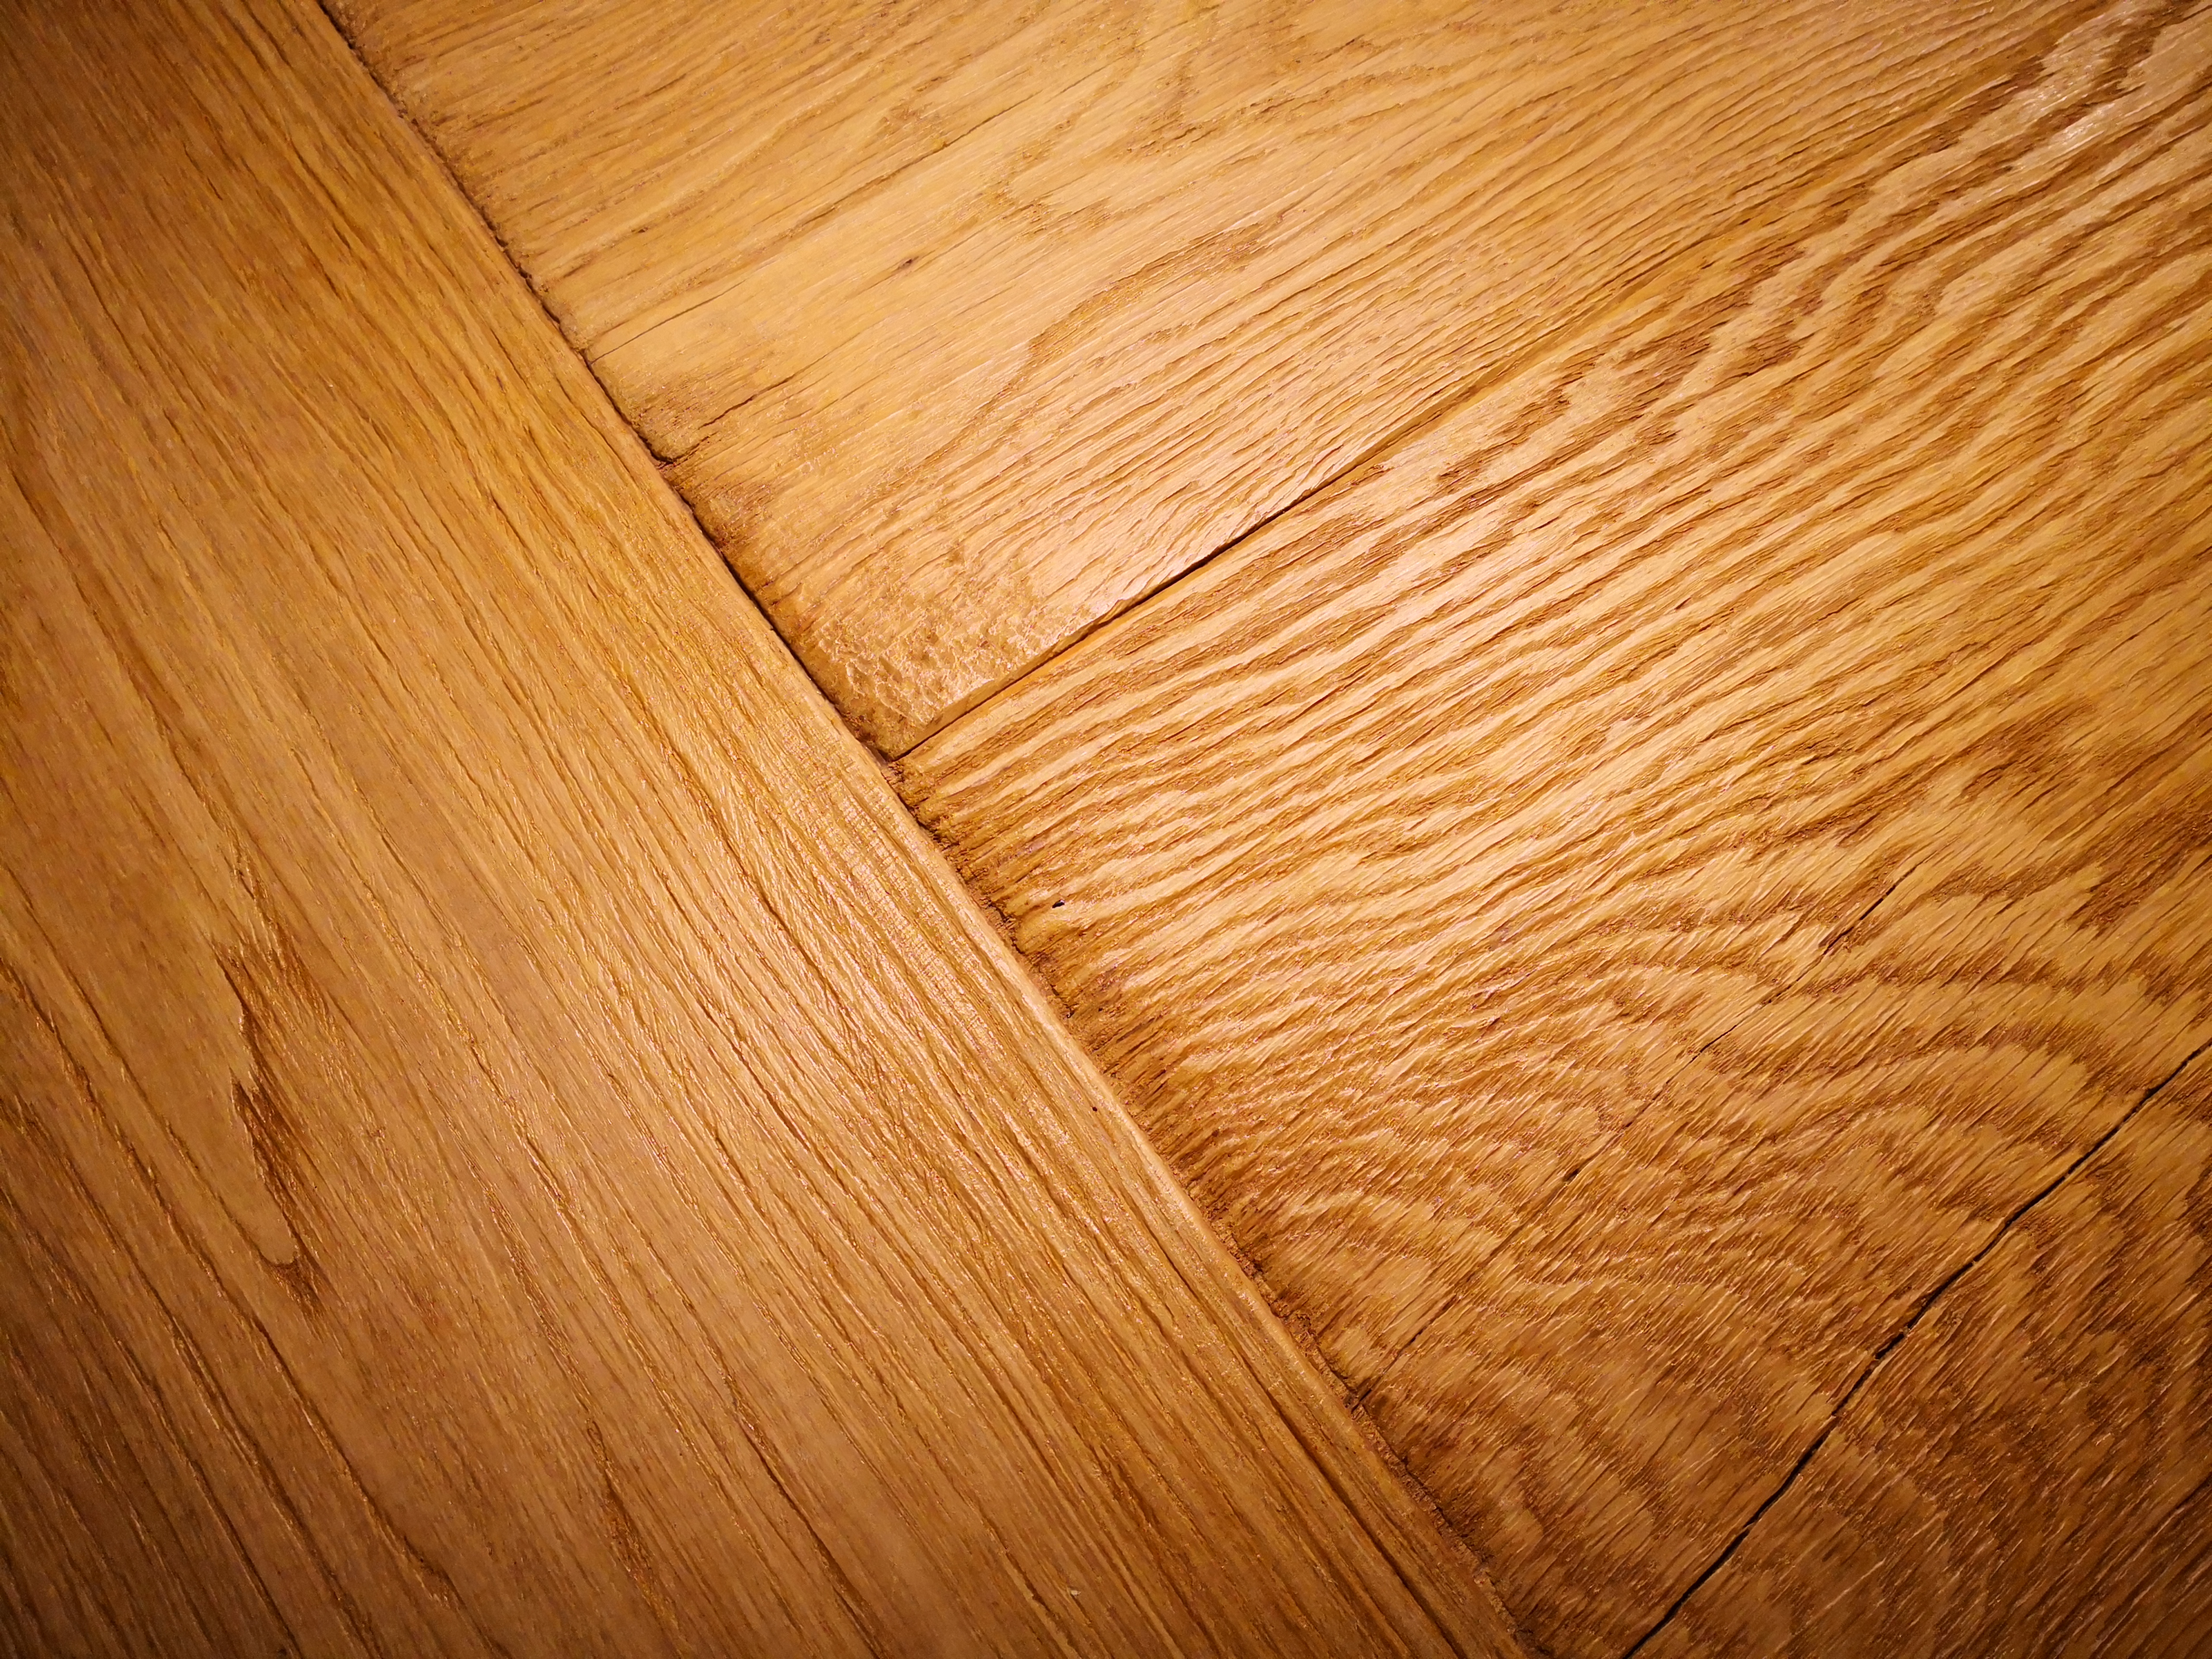
table, wood, wood flooring, hardwood, laminate flooring, flooring, wood stain, brown, plywood, floor, caramel color, varnish, lumber, plank, pattern